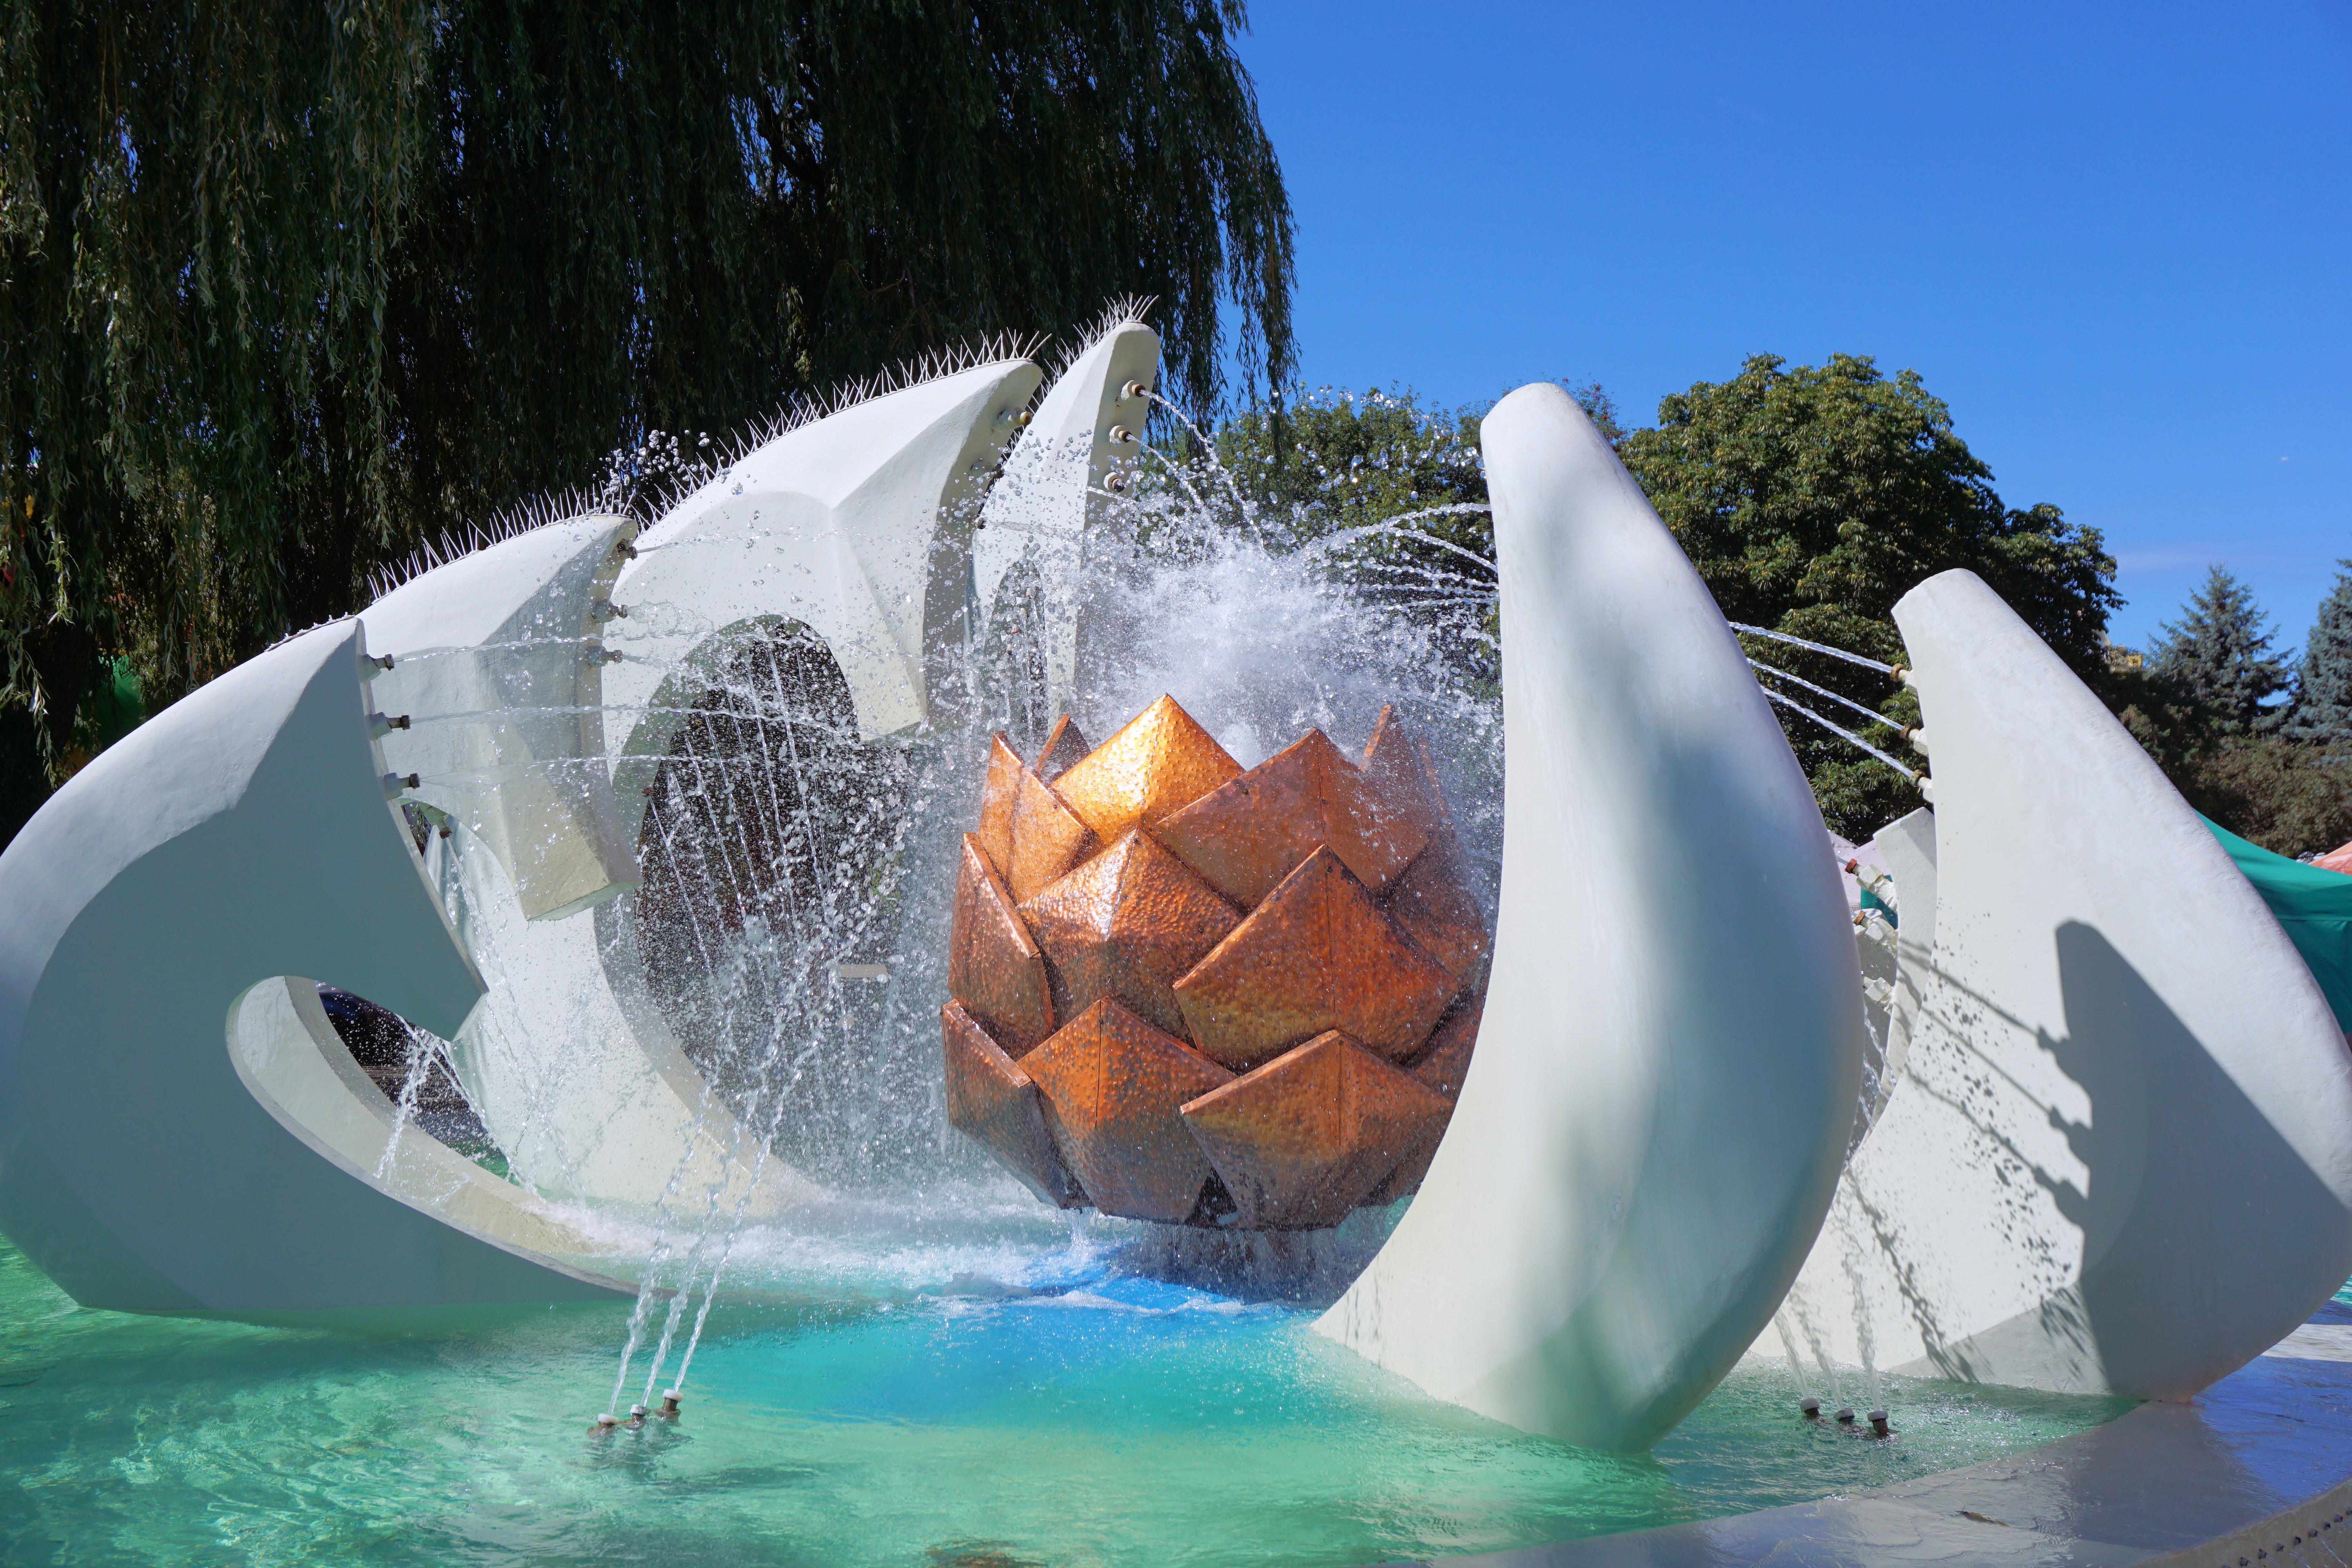
water, wet, amusement park, swimming pool, spray, bubble, fontaine, fountain, center, water park, water feature, inflatable, ko obrzeg